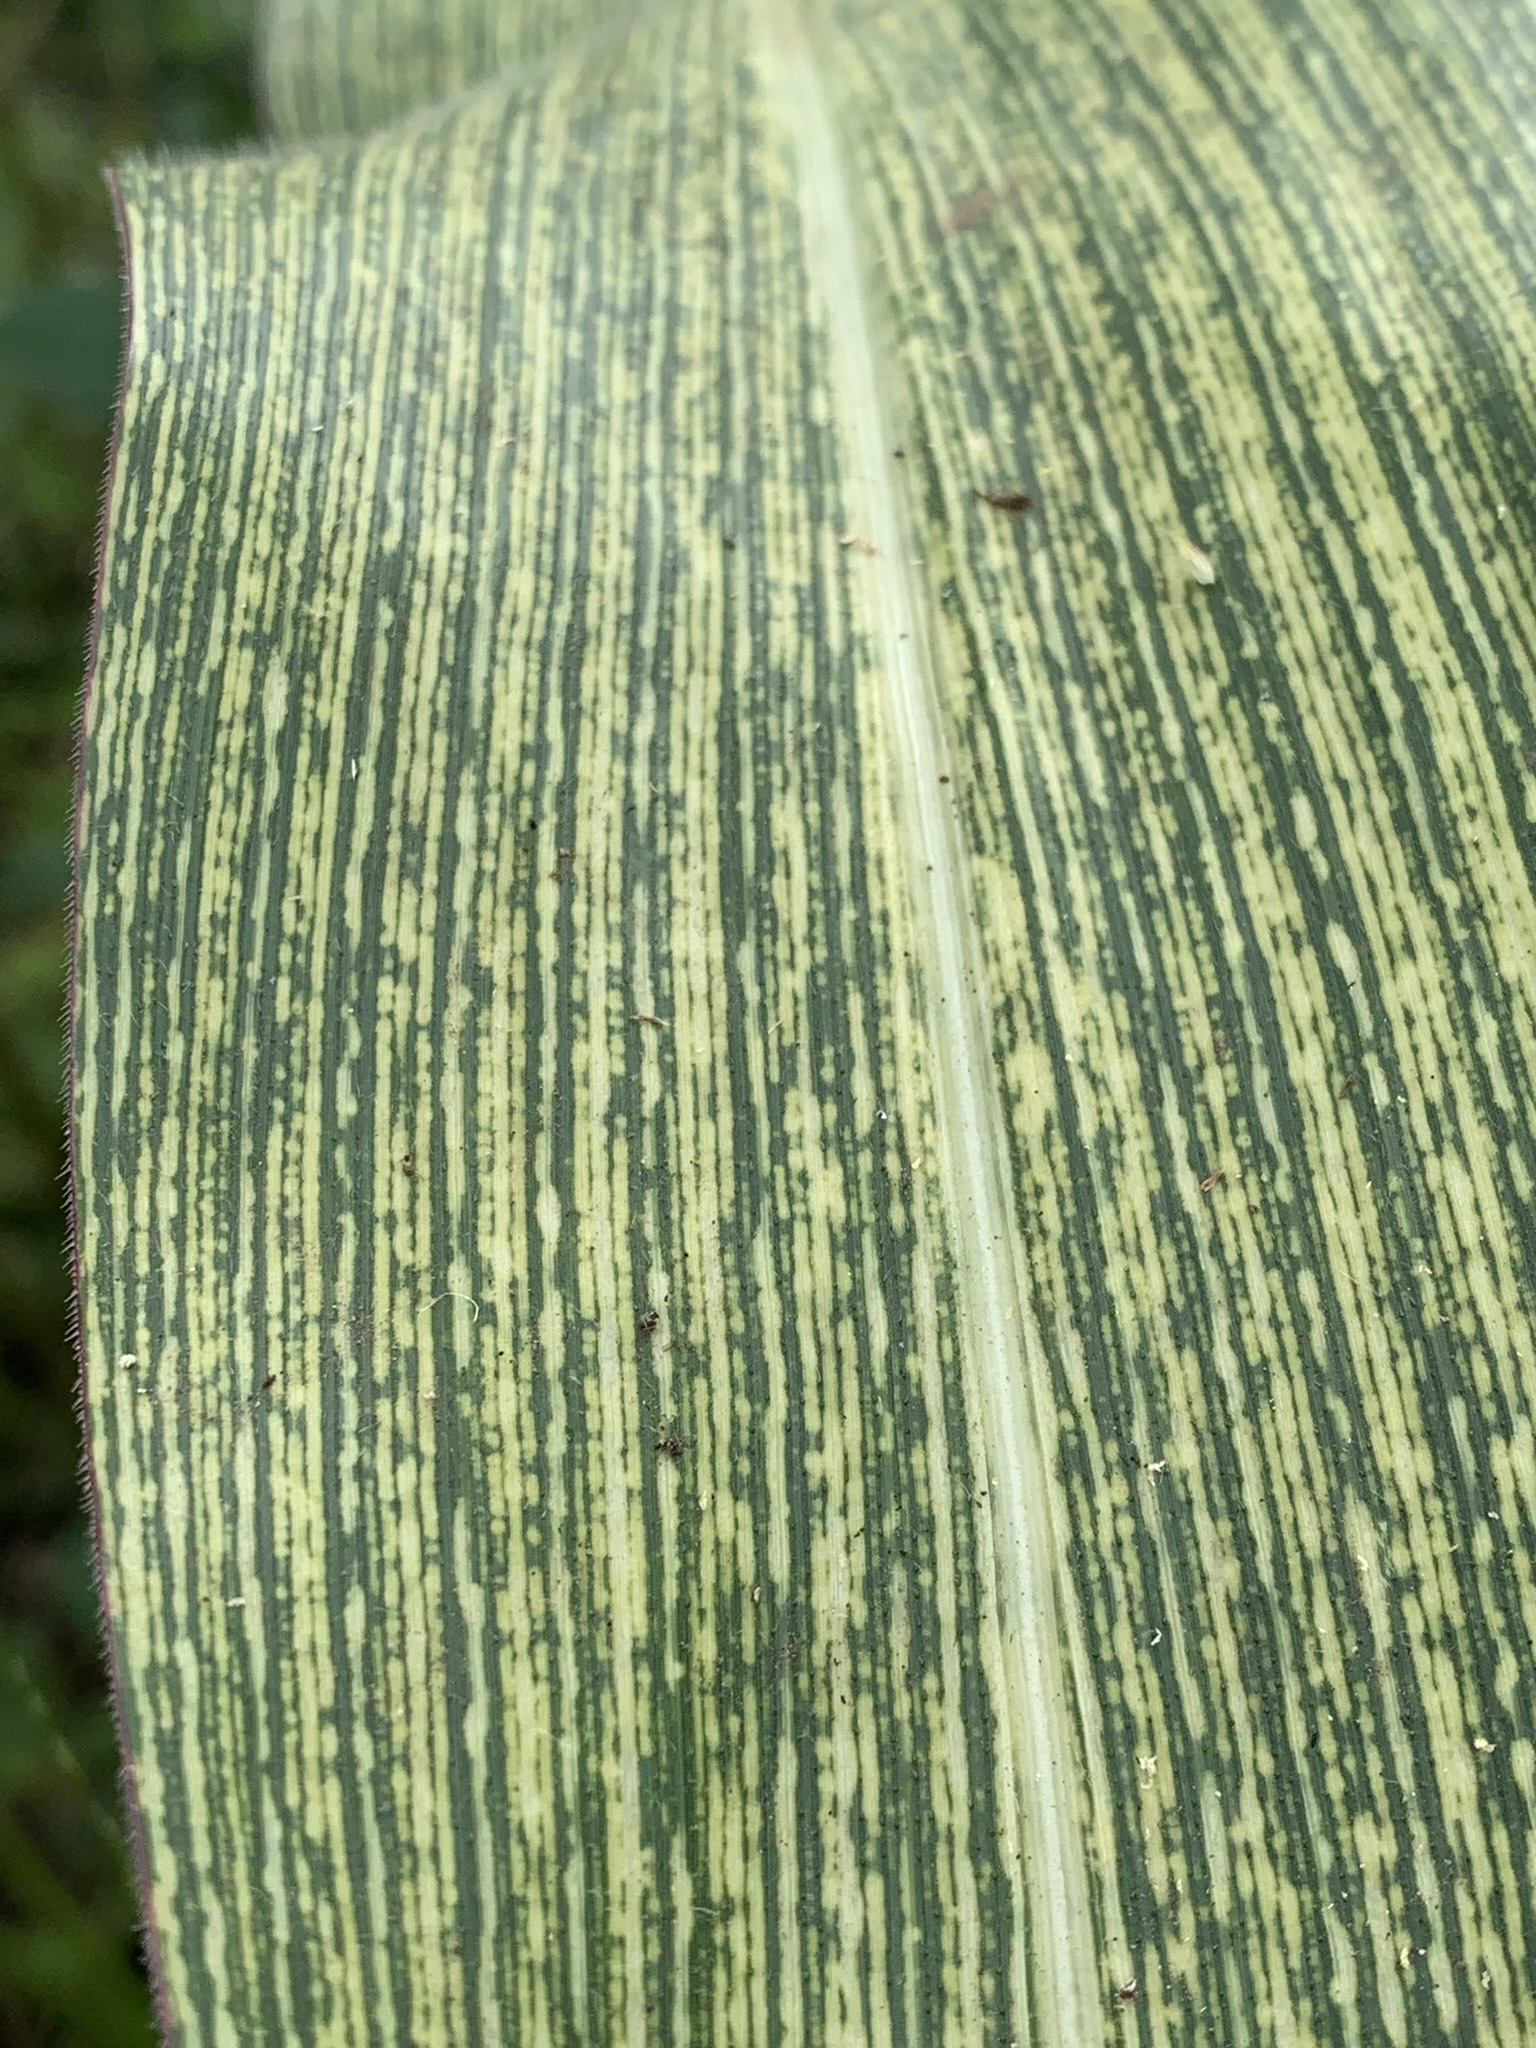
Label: MSV